Microchip implant (animal)

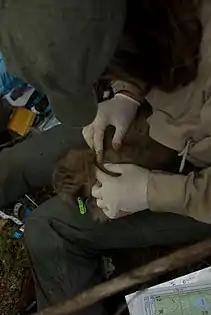

Using microchips in wild animals in biology began with fisheries' studies to determine the efficacy of this method for measuring fish movement. Later, studies that use microchips to track wild animals expanded over the years, including researches on mammals, reptiles, birds, and amphibians. Compared with previous marking and tagging techniques used to identify wild animals before the advent of microchips, such as ear tags and color-coded leg bands, microchips are visually less obvious and less likely to be detected by prey and predators. Due to the fact that traditional identifications are on the exterior of the animal, tags can be lost, scars can heal and tattoos can fade.